Robert Mansell

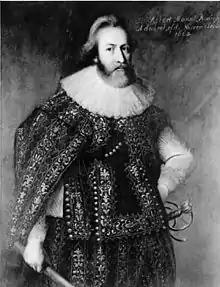
Sir Robert Mansell by unknown artist

Vice-Admiral Sir Robert Mansell (1573 – 1656) was a Royal Navy officer and politician who served in the Anglo-Spanish War.